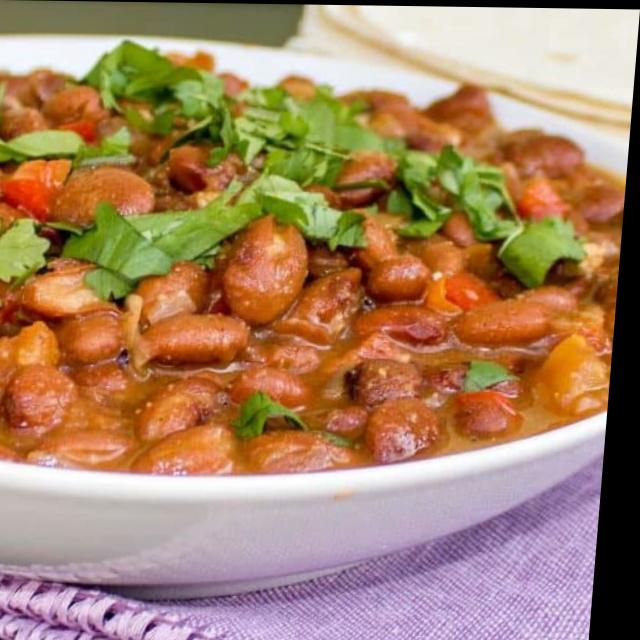
Dish: rajma_curry